Rocky Mountains

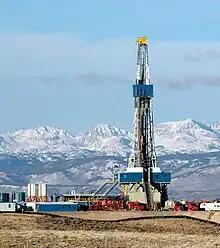
Drilling rig for natural gas near the Wind River Range

Thousands passed through the Rocky Mountains on the Oregon Trail beginning in the 1840s. The Mormons began settling near the Great Salt Lake in 1847. From 1859 to 1864, gold was discovered in Colorado, Idaho, Montana, and British Columbia, sparking several gold rushes bringing thousands of prospectors and miners to explore every mountain and canyon and to create the Rocky Mountains' first major industry. The Idaho gold rush alone produced more gold than the California and Alaska gold rushes combined and was important in the financing of the Union Army during the American Civil War. The transcontinental railroad was completed in 1869, and Yellowstone National Park was established as the world's first national park in 1872. Meanwhile, a transcontinental railroad in Canada was originally promised in 1871. Though political complications pushed its completion to 1885, the Canadian Pacific Railway eventually followed the Kicking Horse and Rogers Passes to the Pacific Ocean. Canadian railway officials also convinced Parliament to set aside vast areas of the Canadian Rockies as Jasper, Banff, Yoho, and Waterton Lakes National Parks, laying the foundation for a tourism industry which thrives to this day. Glacier National Park (MT) was established with a similar relationship to tourism promotions by the Great Northern Railway. While settlers filled the valleys and mining towns, conservation and preservation ethics began to take hold. U.S. President Benjamin Harrison established several forest reserves in the Rocky Mountains in 1891–1892. In 1905, U.S. President Theodore Roosevelt extended the Medicine Bow Forest Reserve to include the area now managed as Rocky Mountain National Park. Economic development began to center on mining, forestry, agriculture, and recreation, as well as on the service industries that support them. Tents and camps became ranches and farms, forts and train stations became towns, and some towns became cities.